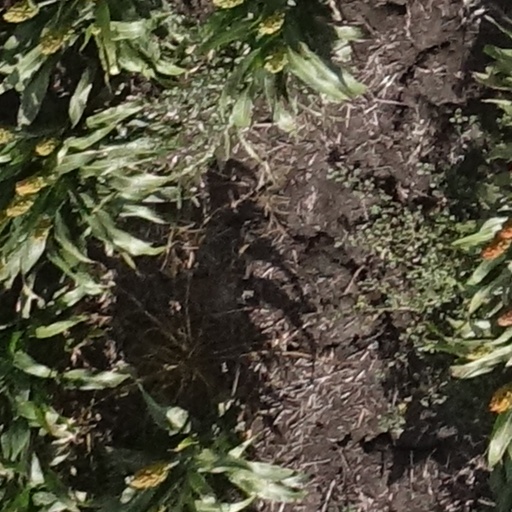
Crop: sorghum